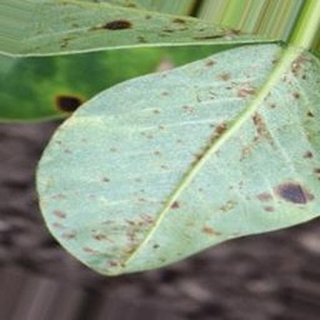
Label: groundnut_rust